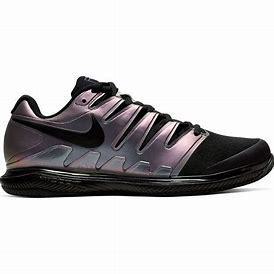
Brand: Nike
Model: Court Air Zoom Vapor X